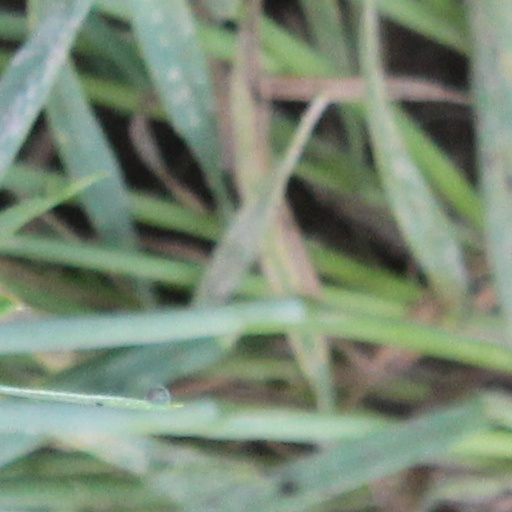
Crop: wheat